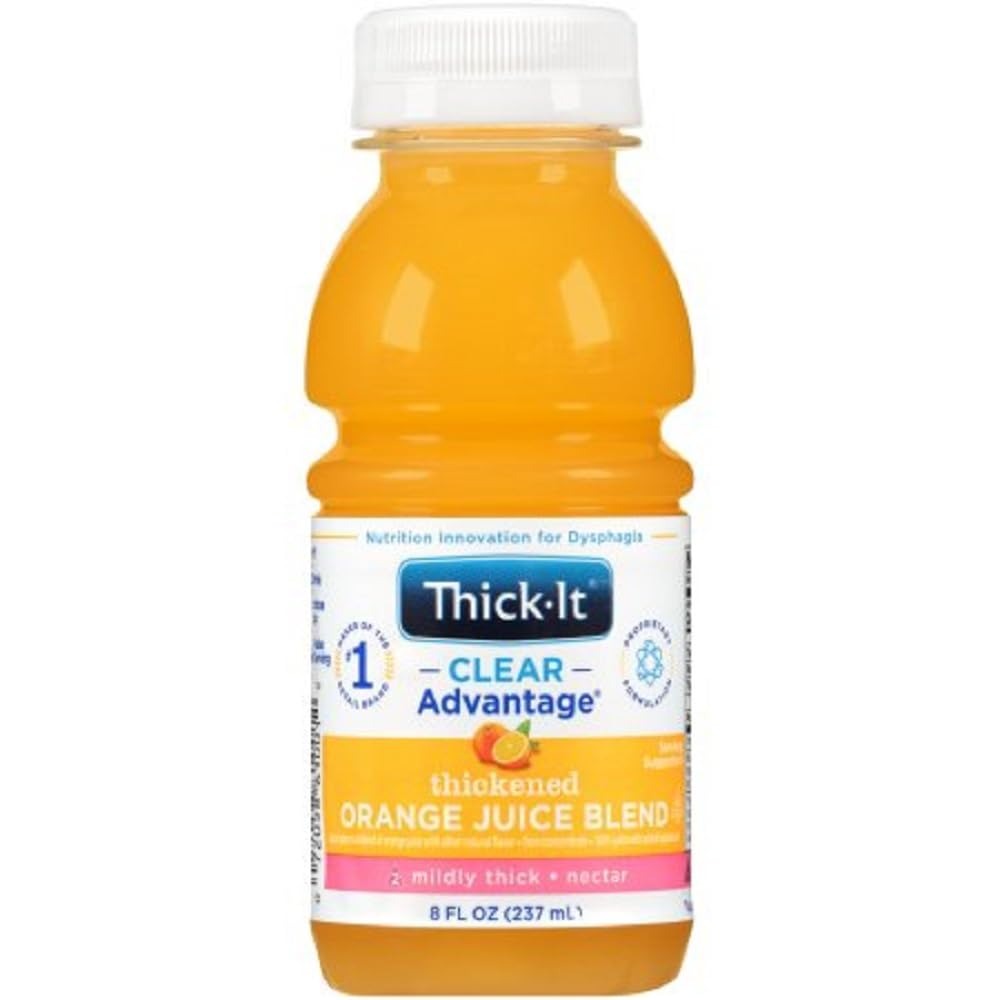
Item Name: PXB476 - Thick-It AquaCare H2O Thickened Orange Juice Nectar Consistency 8 oz.
Bullet Point 1: Thickened Beverage
Bullet Point 2: 110 Calories
Bullet Point 3: Bottle
Bullet Point 4: Orange Flavor
Bullet Point 5: IDDSI Level 2 Mildly Thick
Product Description: Enjoy it chilled, over ice, or freeze it into a refreshing ice pop Works with contrast media Kosher and gluten free with no high-fructose corn syrup or added sugars, Clear Advantage Thickened Orange Juice Blend provides 100% of the recommended daily allowance of vitamin C Thick-It Clear Advantage should only be used with children under the age of 12 in consultation with a physician
Value: 8.0
Unit: Fl Oz

Price: 9.26